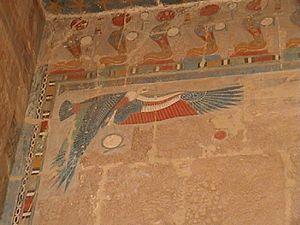
Relief peint représentant la déesse Nekhbet survolant une scène dont le personnage principal, la reine Hatchepsout a été effacé - Temple d'Hatchepsout à Deir el-Bahari - XVIIIe dynastie égyptienne